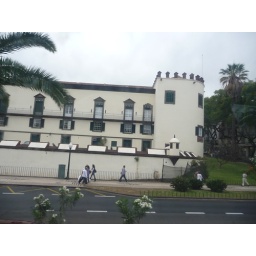
An interesting building seen from our tour bus in the city of Funchal on the island of Madeira, Portugal